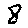
Label: 8